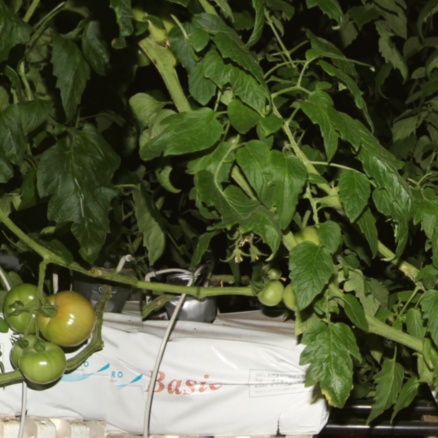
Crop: tomato